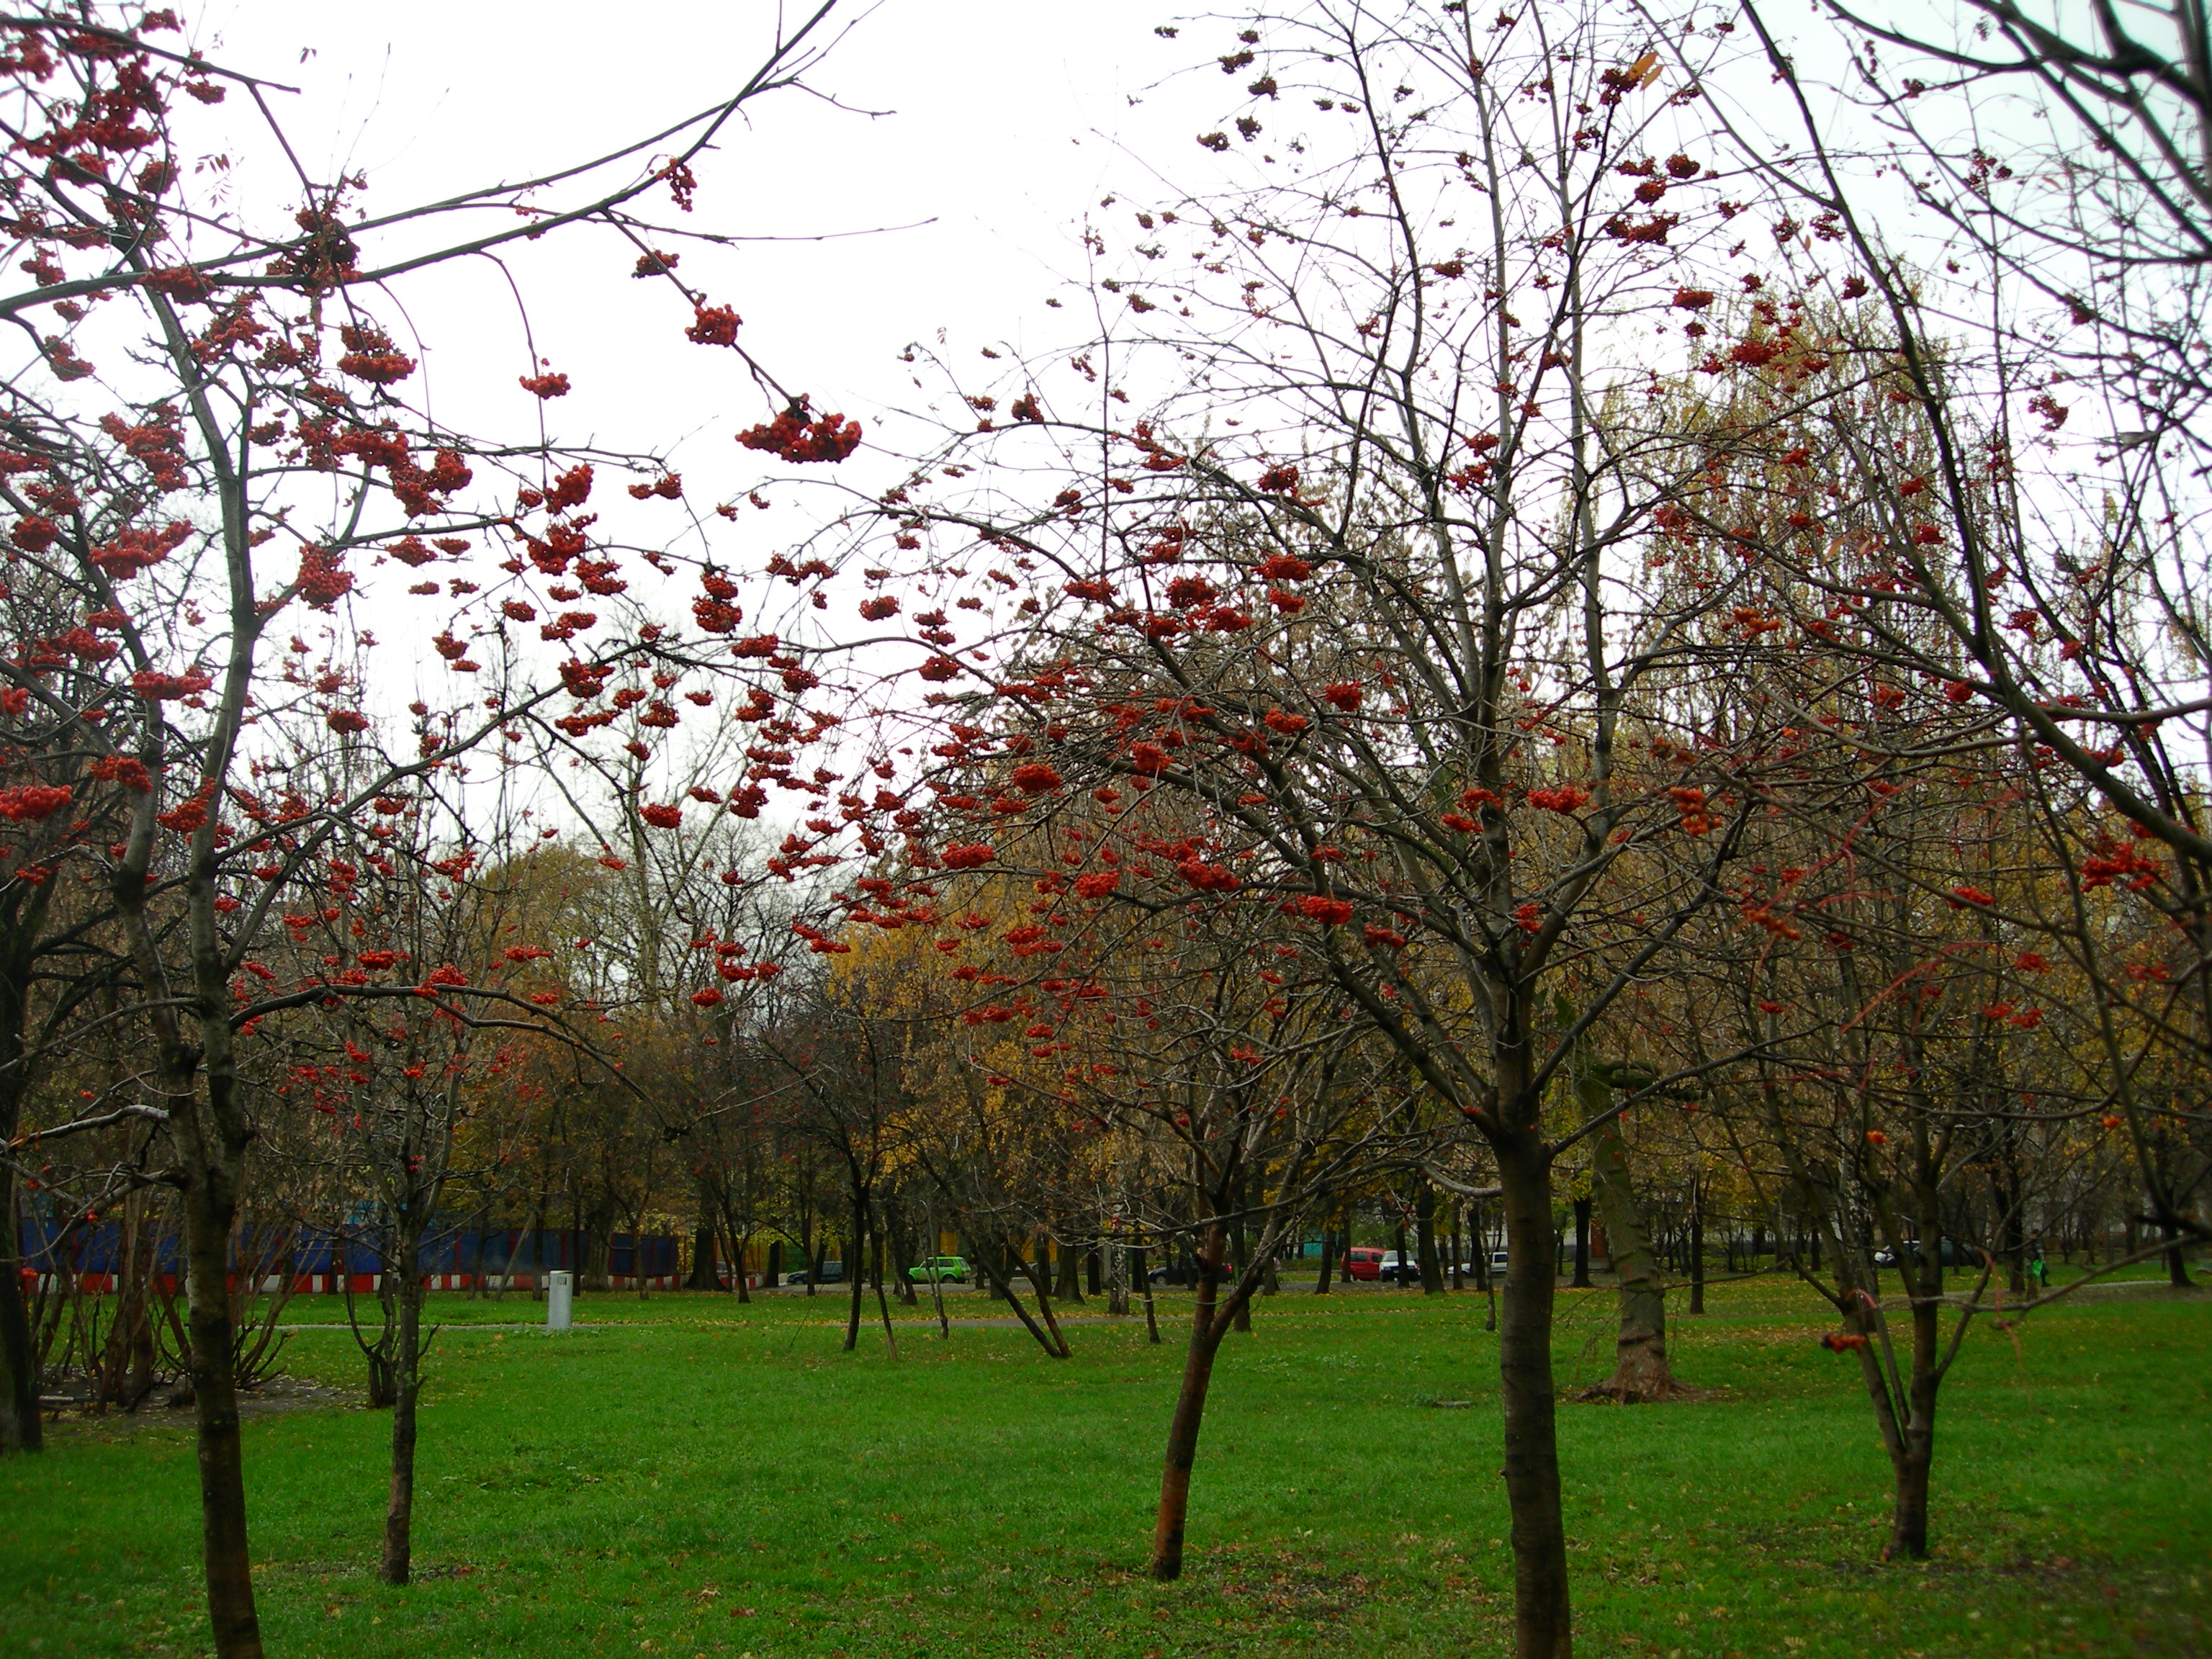
tree, branch, blossom, plant, meadow, leaf, flower, city, autumn, nikon, season, life, trees, moscow, russia, woody plant